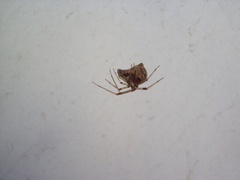
Species: Parasteatoda_tepidariorum